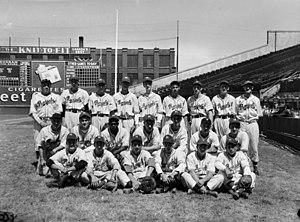
Nous voyons les joueurs de l'équipe de base-ball des Royaux de Montréal au stade Delorimier à Montréal.